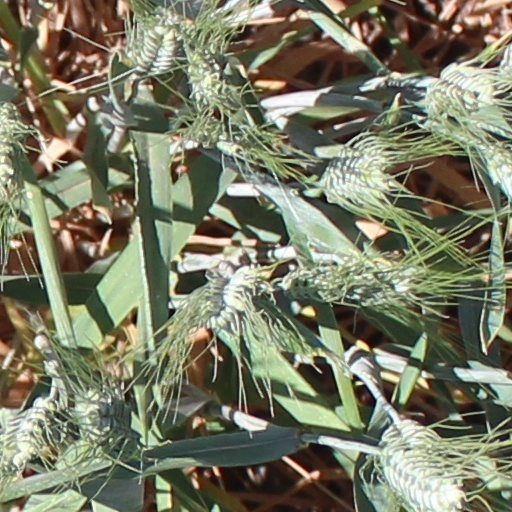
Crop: wheat